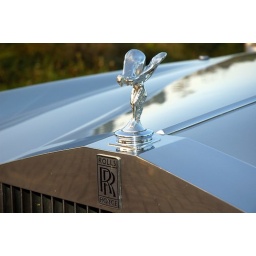
The classic car show at the Britannic building in Wythall. Nikon D70.